Rainthorpe Hall

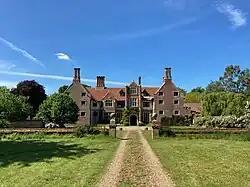
The front elevation of Rainthorpe Hall

Rainthorpe Hall is a Grade I listed Elizabethan country mansion and estate near Tasburgh in Norfolk, England, about south of Norwich.